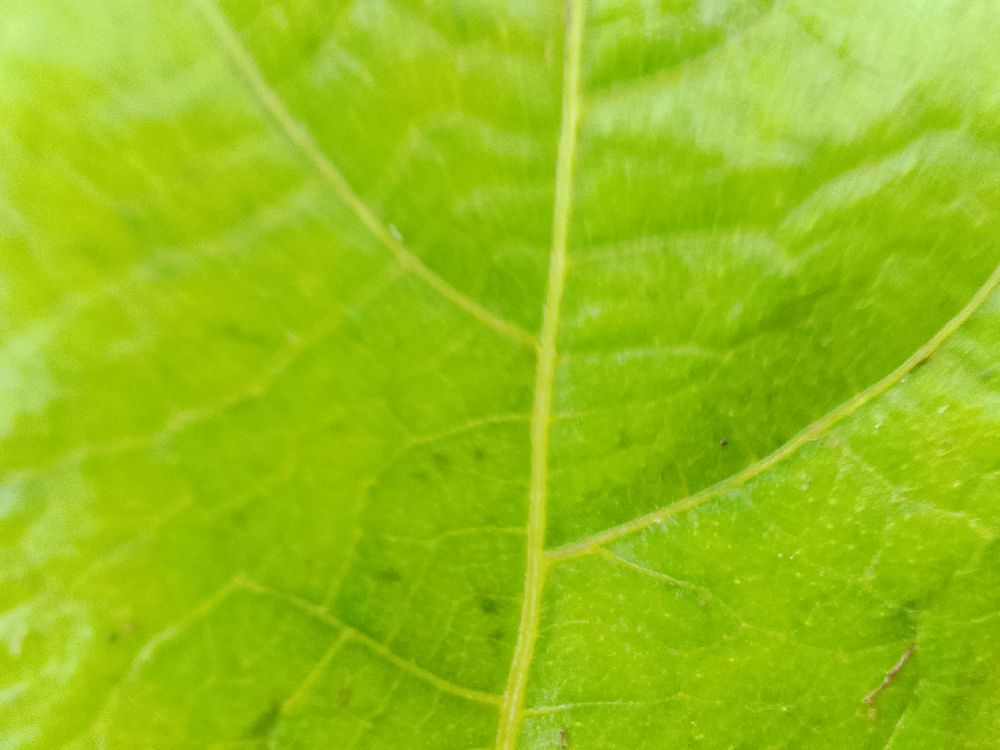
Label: healthy